Heisei era

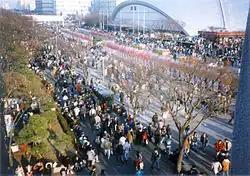
Comiket 49 "doujinshi" convention in 1995. The 1990s saw a boom in the international popularity of anime and manga.

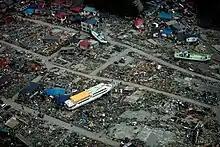

1989 marked the culmination of one of the most rapid economic growth spurts in Japanese history. With a dramatically strengthened yen after the 1985 Plaza Accord, the Bank of Japan kept interest rates low, sparking an investment boom that drove Tokyo property values up 60 percent within that year. Shortly before New Year's Day, the Tokyo Stock Market index, Nikkei 225, reached its record high of 38,957. By 1992, it had fallen to 15,000, signifying the end of Japan's famed "bubble economy". Subsequently, Japan experienced the "Lost Decade", which actually consisted of more than ten years of price deflation and largely stagnant GDP as Japan's banks struggled to resolve their bad debts and companies in other sectors struggled to restructure.